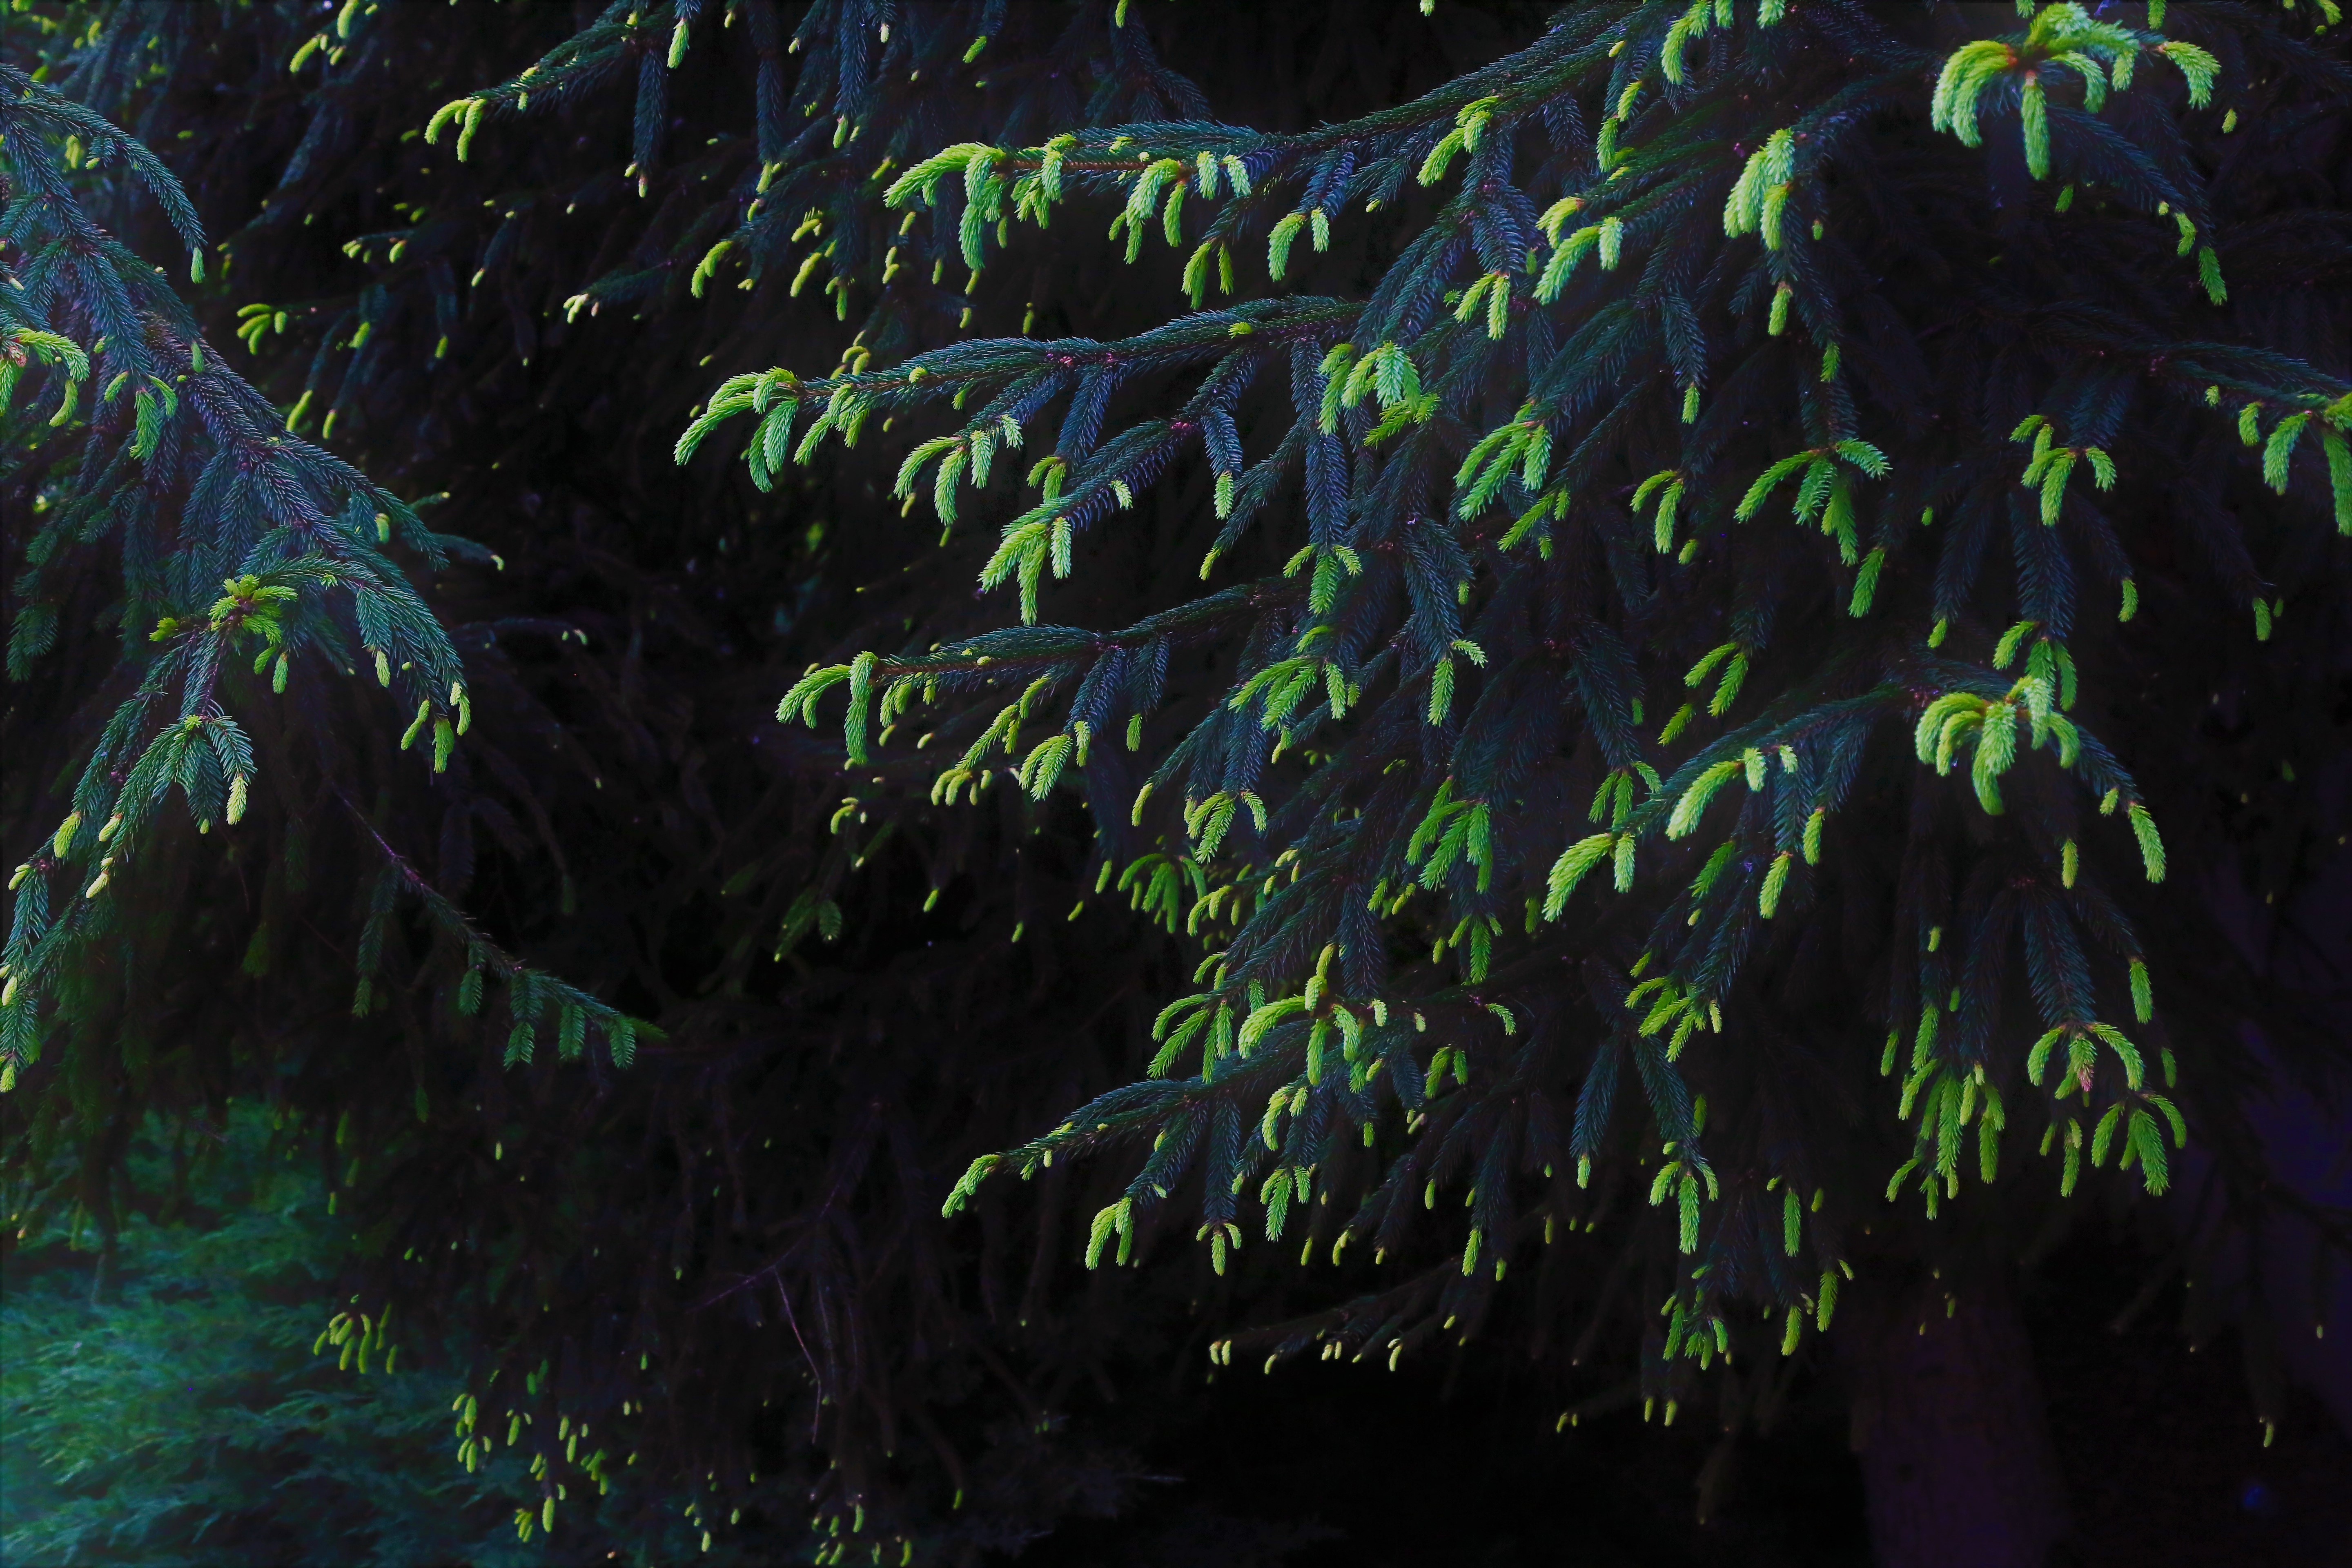
green, tree, spring, colorful, nature, vegetation, leaf, plant, botany, woody plant, organism, jungle, terrestrial plant, branch, forest, rainforest, flower, night